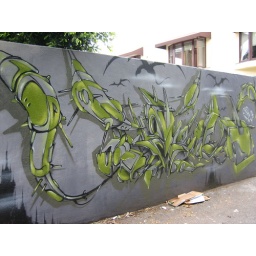
Spotted on a wall in a back street in West Hollywood, Los Angeles, USA. Nice, inventive piece.